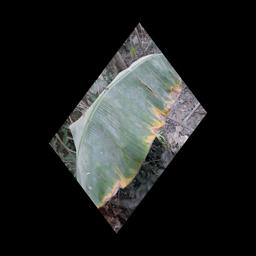
Label: POTASSIUM DEFICIENCY